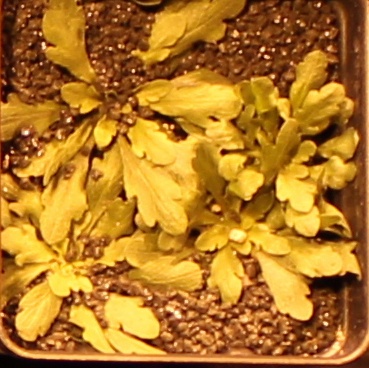
Label: Horseweed